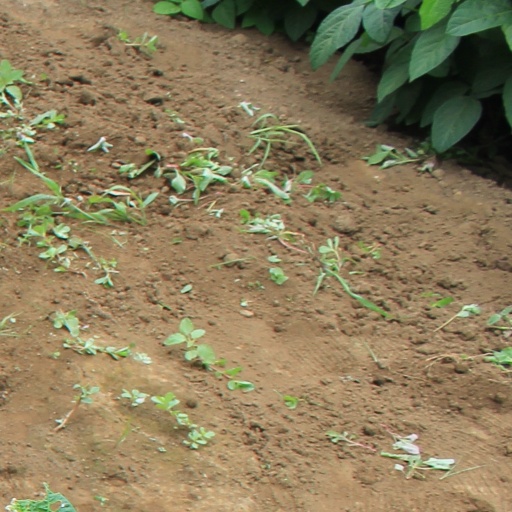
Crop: soybean